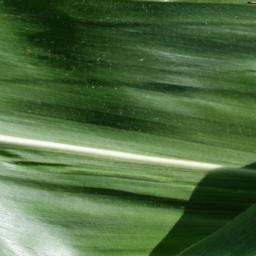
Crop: corn
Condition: (maize)_healthy